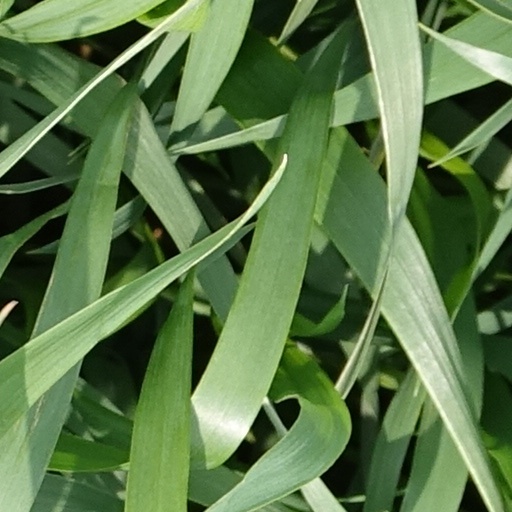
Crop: wheat